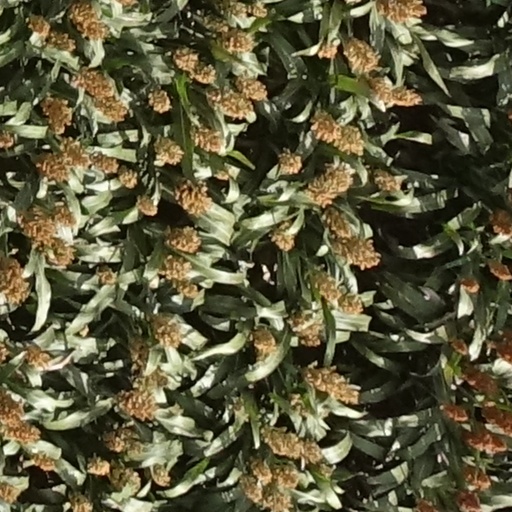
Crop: sorghum